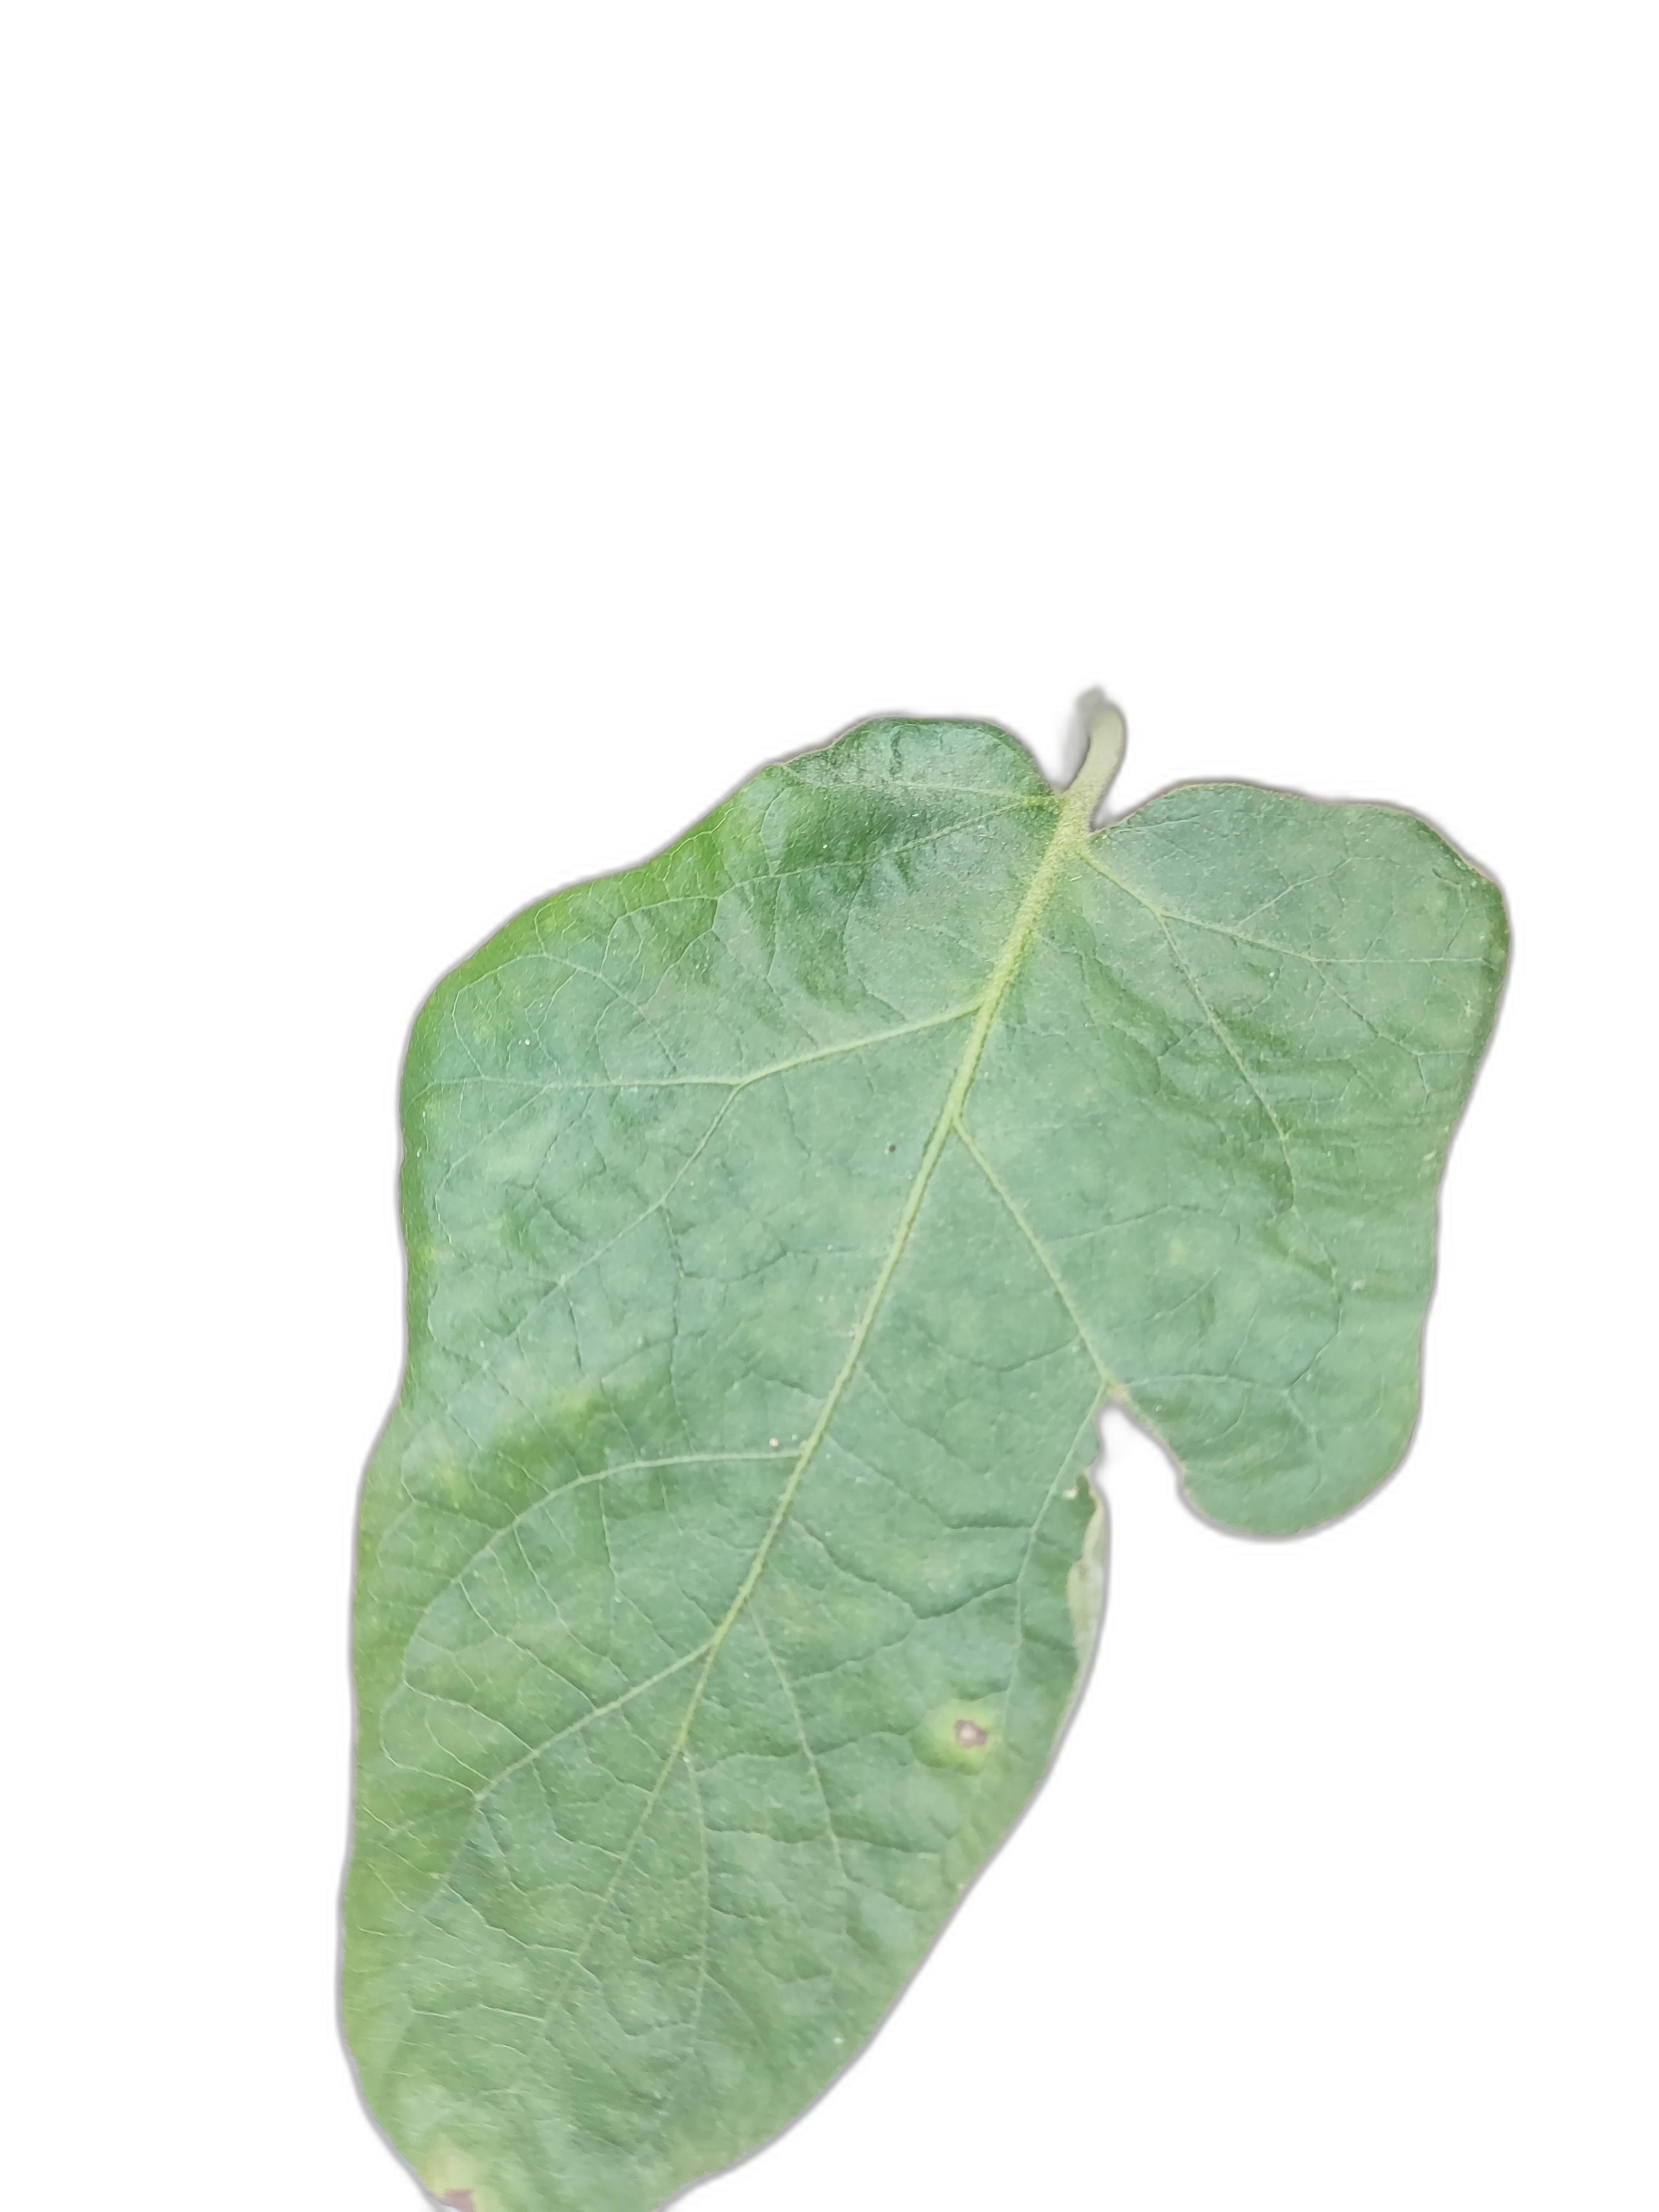
Label: Healthy Leaf